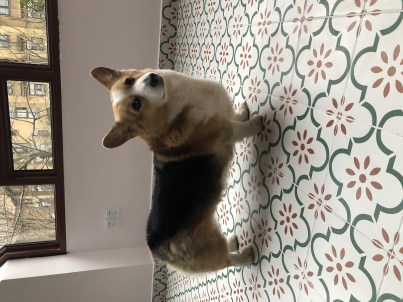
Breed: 2909-n000116-Cardigan